Danish Marine Strategy

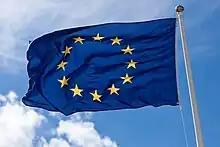
The European Union Flag

Denmark's ocean governance has historically been shaped by international conventions and organizations. In 1996, United Nations Convention on the Law of the Sea (UNCLOS) defined the Exclusive Economic Zone (EEZ), which grants the sovereign state Denmark exclusive rights over marine resources, including "the production of energy from the water, currents and winds" up to 200 nautical miles from its coast. Today, the EU significantly shapes Denmark's environmental strategy, influencing both the legislative framework and implementation of policies related to the marine ecosystem. This interconnectedness is reflected in the fact that 1/3 of Denmark's laws in the environmental, climate, energy and building sectors are derived from EU directives.